Bascinet

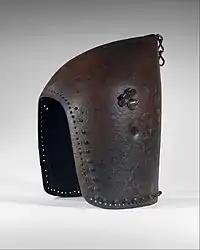
Bascinet without accessories

The bascinet – also bassinet, basinet, or bazineto – was a Medieval European open-faced combat helmet. It evolved from a type of iron or steel skullcap, but had a more pointed apex to the skull, and it extended downwards at the rear and sides to afford protection for the neck. A mail curtain (aventail or camail) was usually attached to the lower edge of the helmet to protect the throat, neck and shoulders. A visor (face guard) was often employed from c. 1330 to protect the exposed face. Early in the fifteenth century, the camail began to be replaced by a plate metal gorget, giving rise to the so-called "great bascinet".